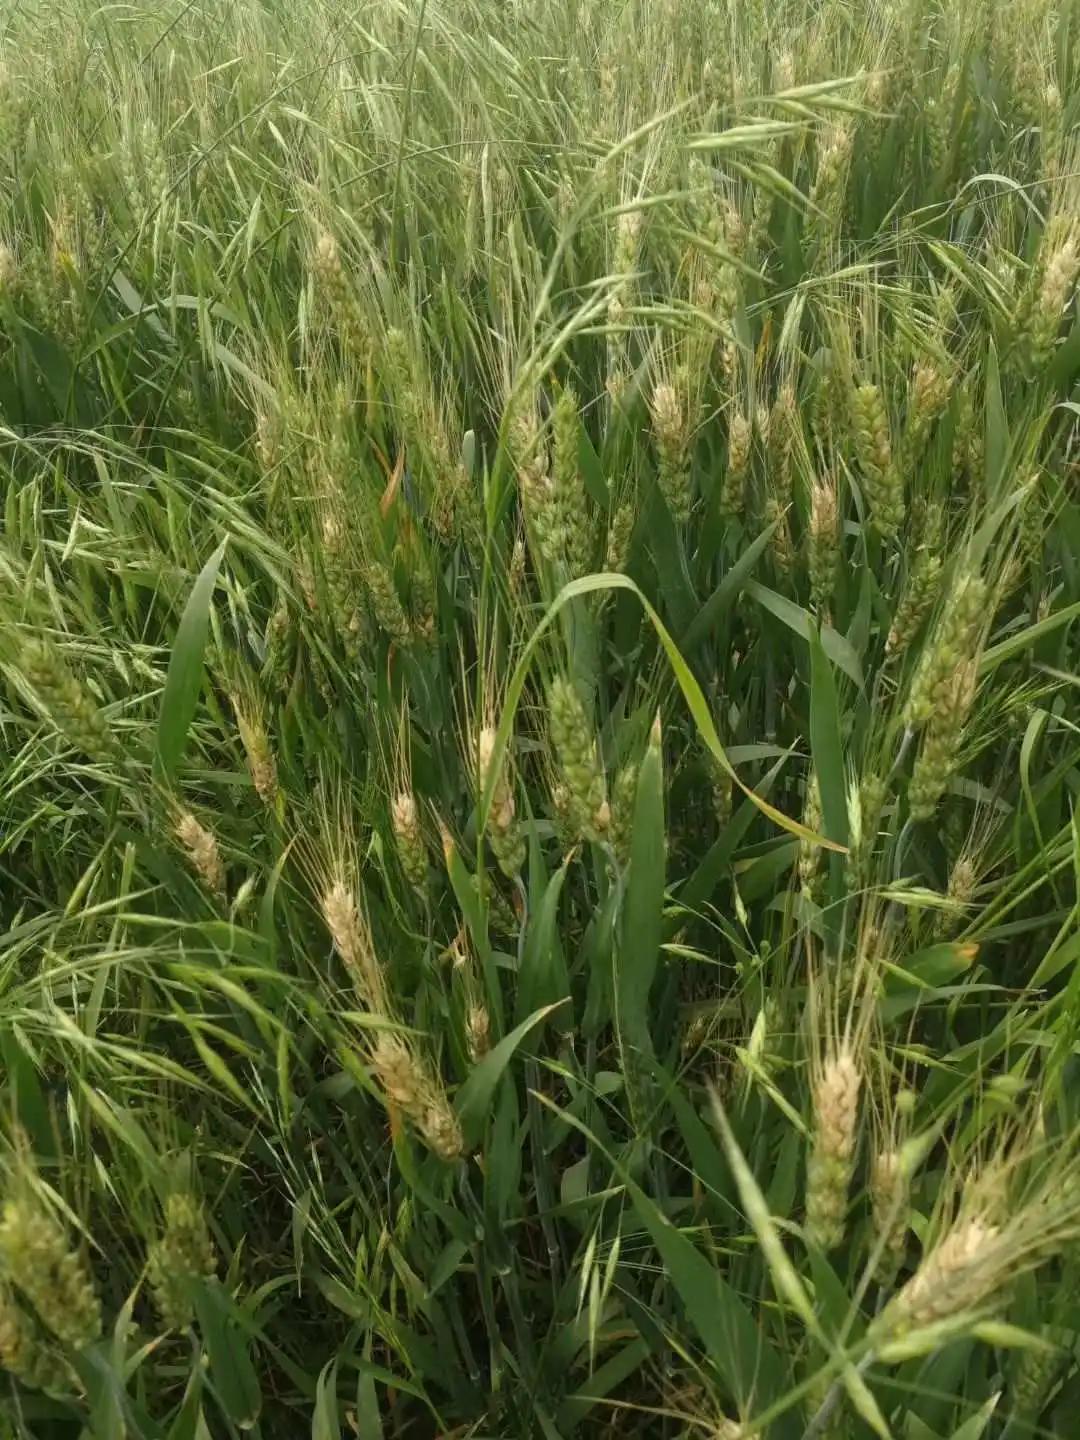
Plant: Wheat
Disease: wheat head scab